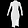
Label: Dress